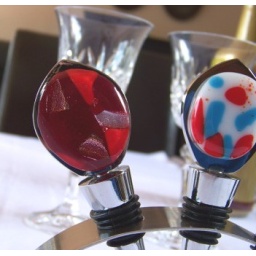
Beautiful glass feature on a set of three wine bottle stoppers that stand in a stainless steel stand.